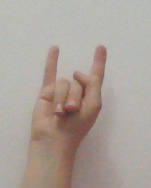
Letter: la